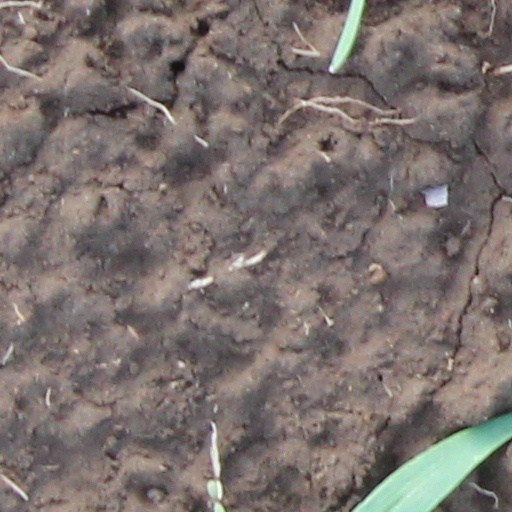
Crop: wheat